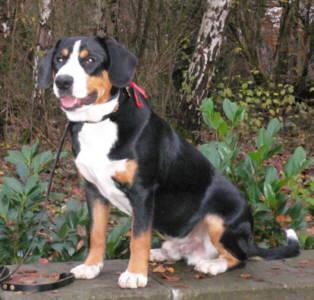
EntleBucher